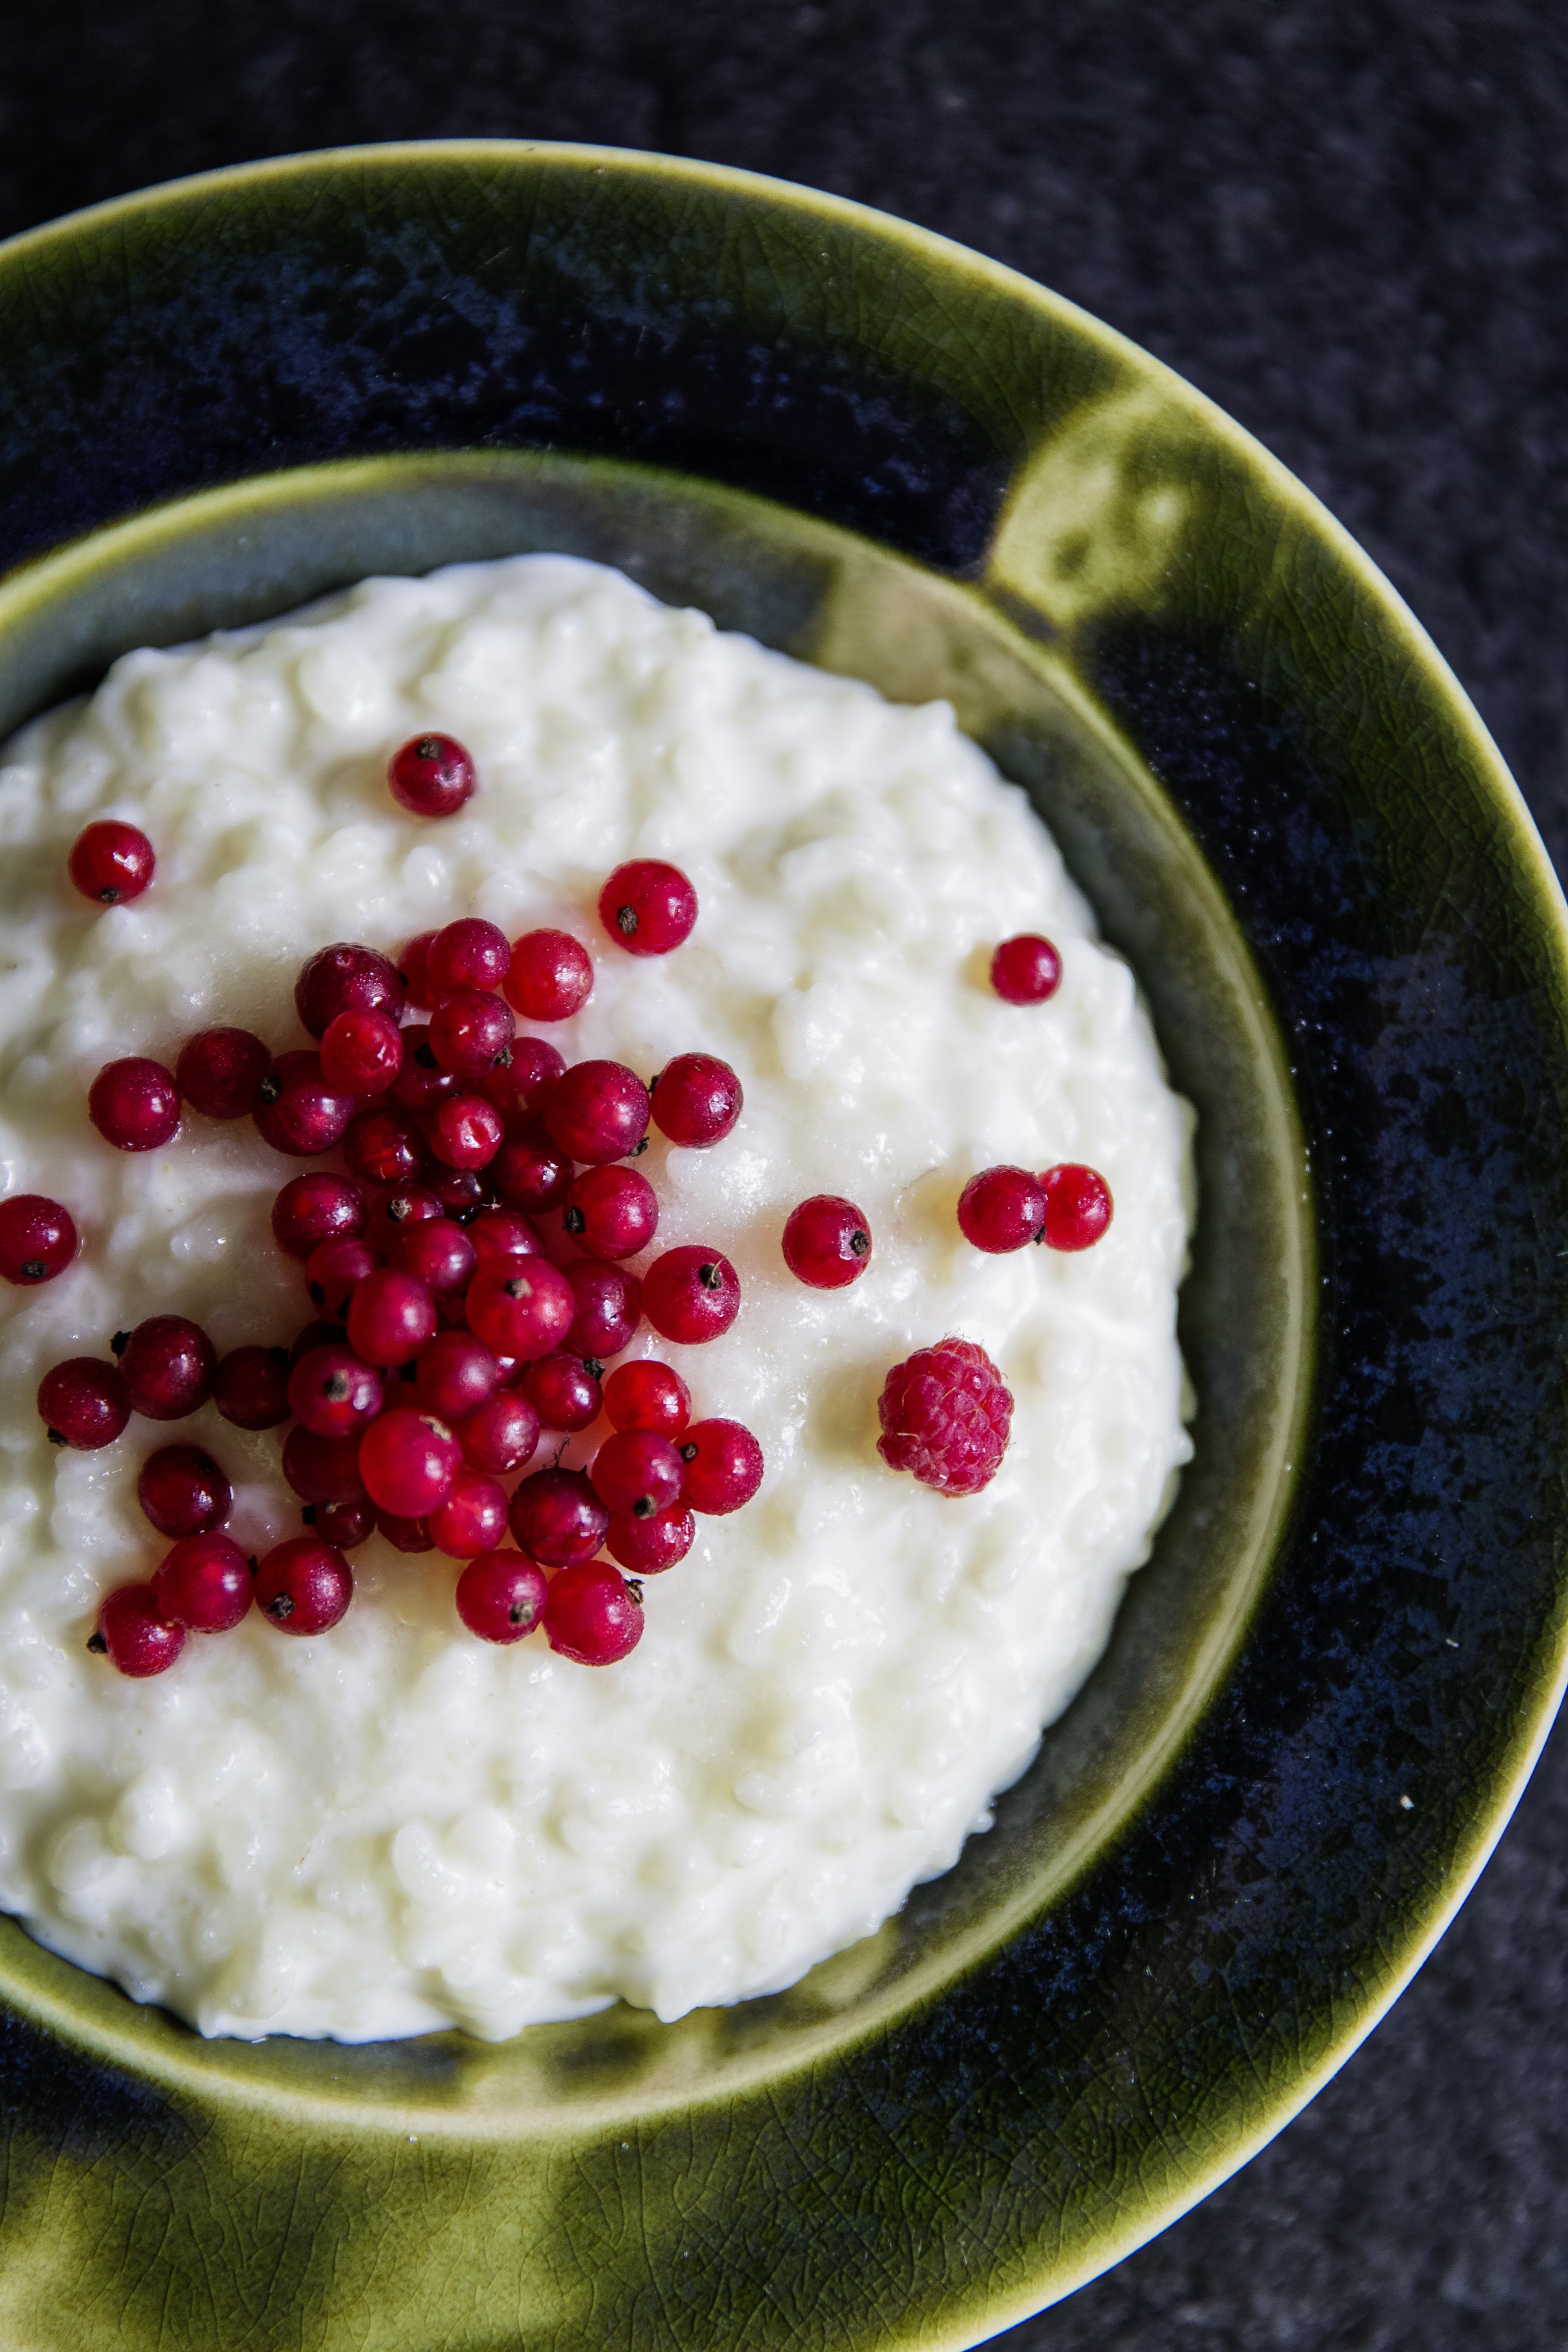
plant, fruit, berry, sweet, dish, meal, food, red, produce, breakfast, dessert, eat, cuisine, delicious, dairy product, rice, cinnamon, sweet dish, sugar, raspberries, currants, rice pudding